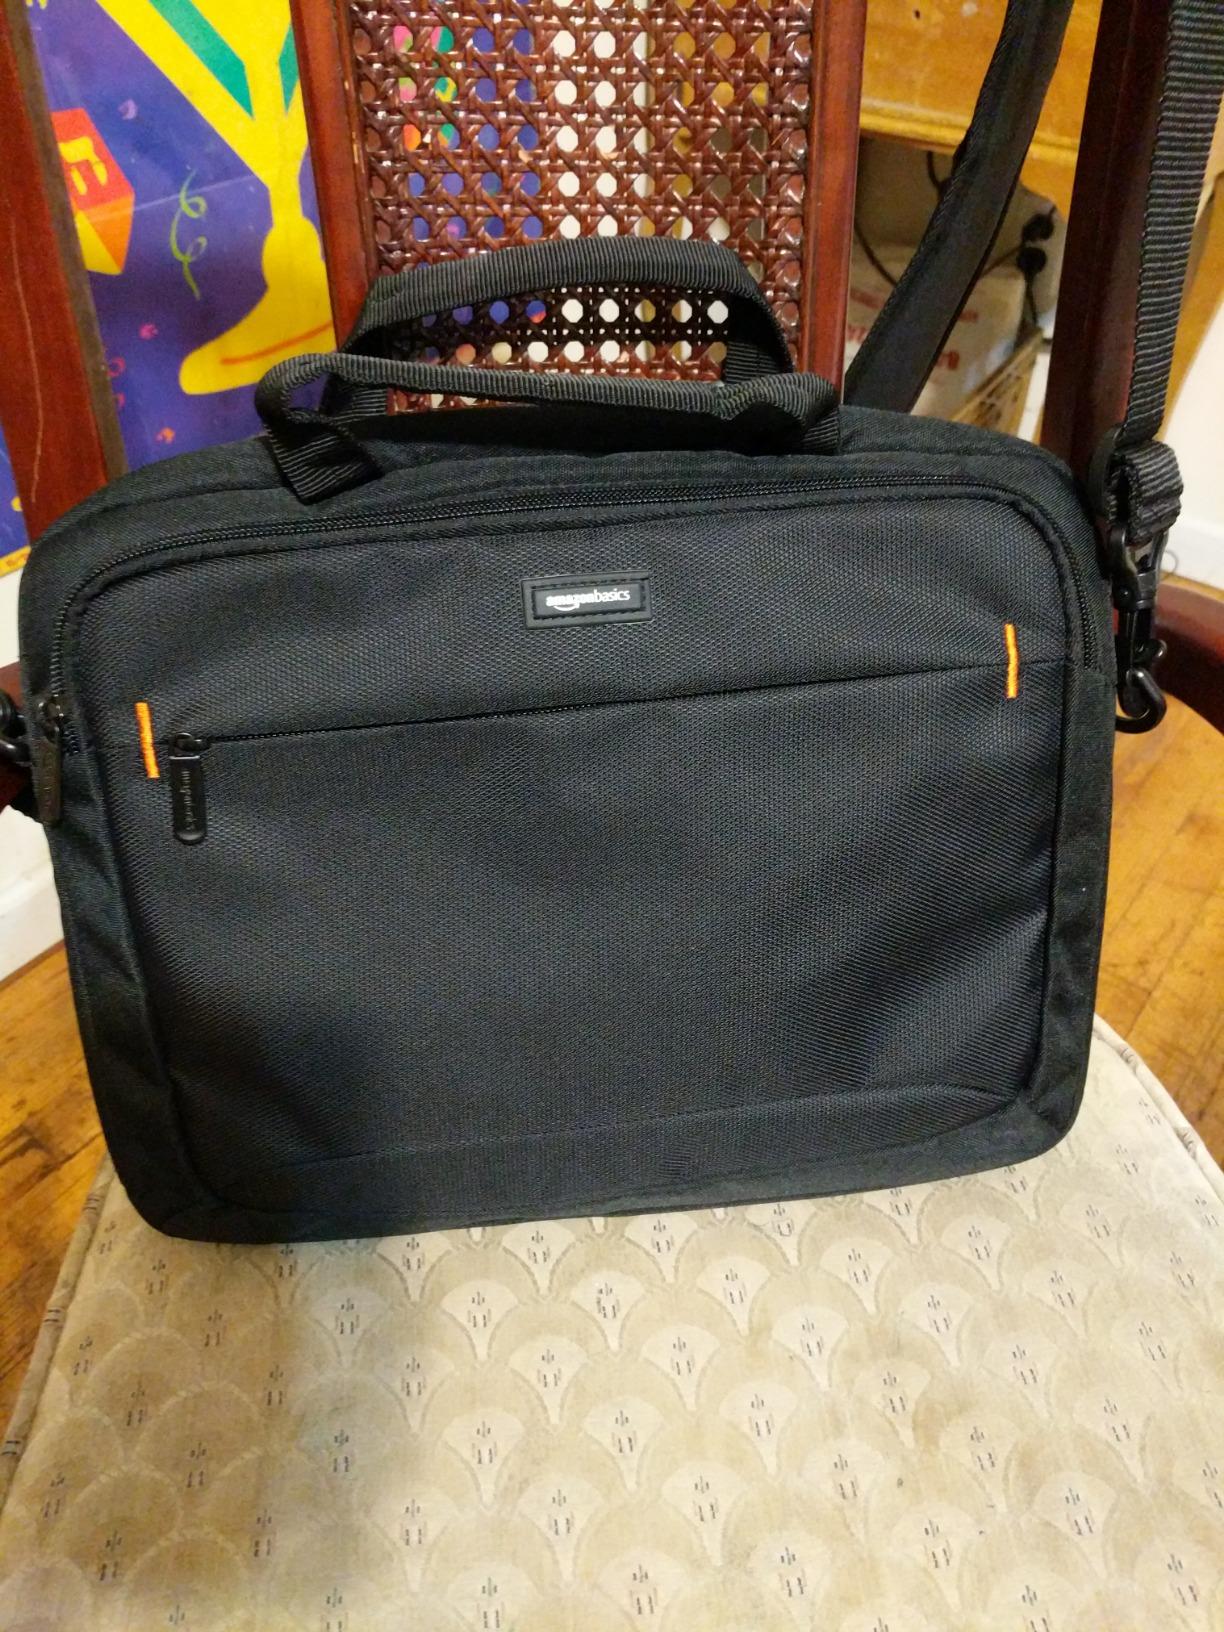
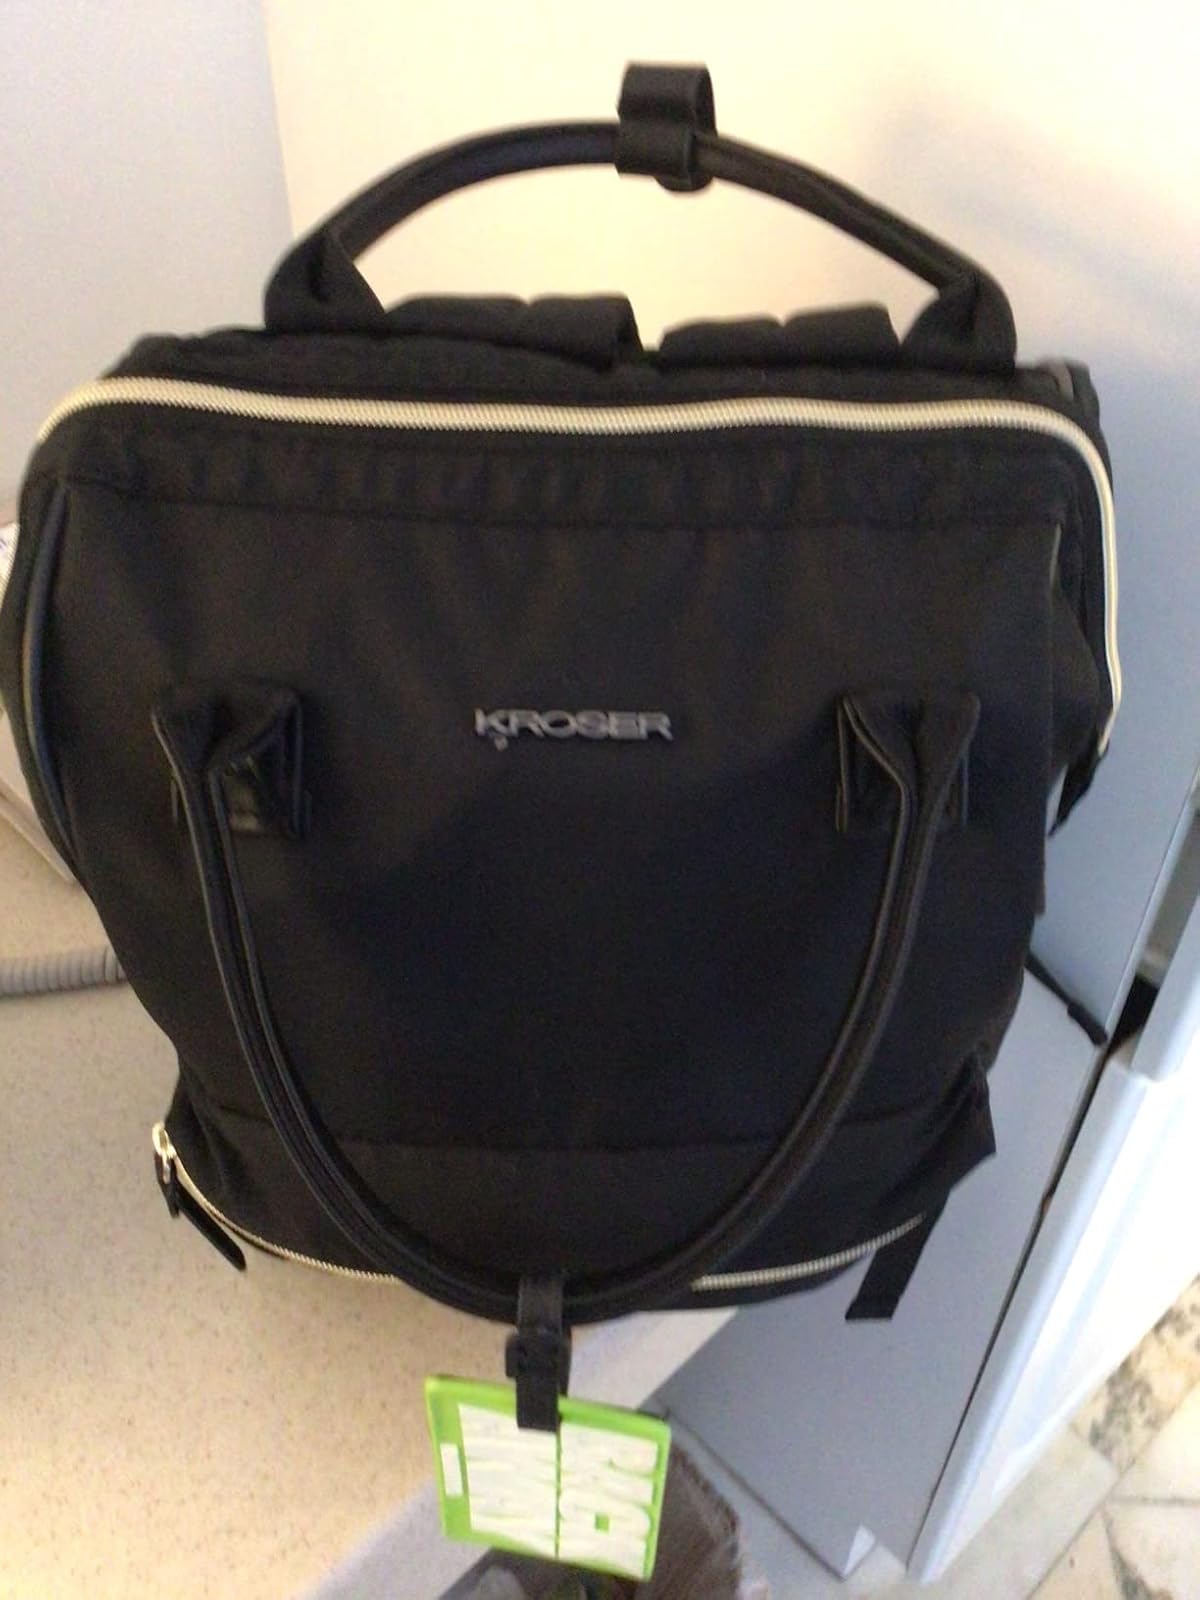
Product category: bag
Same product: no